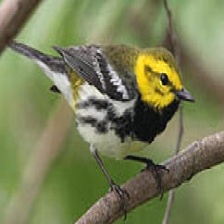
Species: GOLDEN CHEEKED WARBLER
Scientific name: SETOPHAGA CHRYSOPARIA